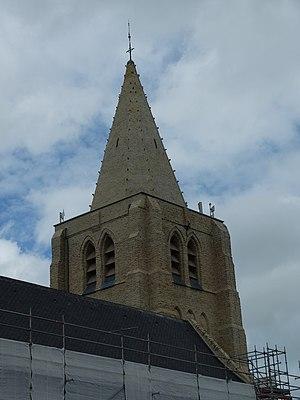
Vue du clocher de l'église Saint-Jean-Baptiste de Buysscheure.